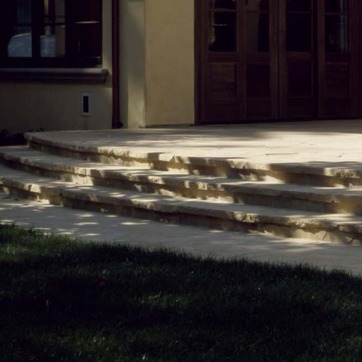
Material: stone